Betty de Boer

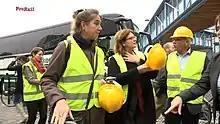

Bregtje Grietje "Betty" de Boer (born 2 September 1971 in Surhuisterveen) is a Dutch politician and former management consultant and civil servant. As a member of the People's Party for Freedom and Democracy (Volkspartij voor Vrijheid en Democratie) she was an MP between 17 June 2010 and 23 March 2017. She focused on matters of housing.